Ålesund Church

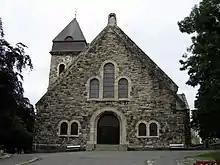
View of the church

Ålesund Church is a parish church of the Church of Norway in Ålesund Municipality in Møre og Romsdal county, Norway. It is located in the center of the town of Ålesund, on the island of Aspøya. It is one of three churches for the Ålesund and Volsdalen parish which is part of the Nordre Sunnmøre prosti (deanery) in the Diocese of Møre. The large, stone church was built in a long church design and in the Art Nouveau style in 1909 using plans drawn up by the architect Sverre Knudsen. The church seats about 800 people.